Chembai

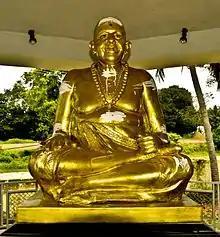
Chembai statue in Kerala

Chembai had been conducting a music festival in his native village from 1924 onwards. This was continued by his family and now by Chembai Sreenivasan and Chembai Suresh (C. A. Subramanian). The concert, called Chembai Ekadasi Music Festival, is held annually in February–March. Chembai also held a music festival on Guruvayur Ekadasi Day (mid-November) at Guruvayur every year. This festival, now called Chembai Sangeetholsavam in his honour, is officially conducted by the Guruvayur Devaswom Board.